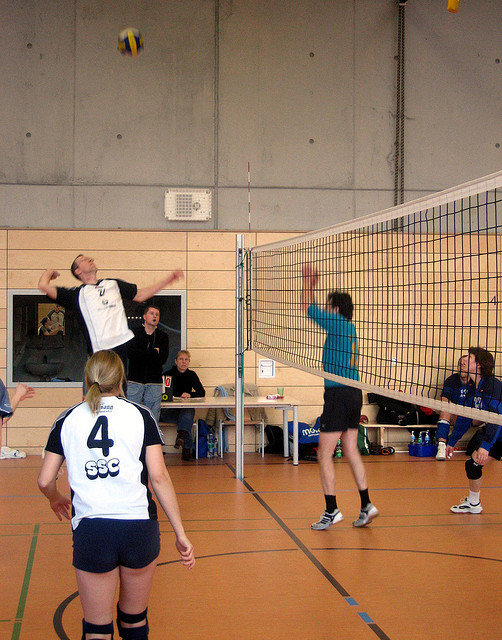
những người khác đang theo dõi cú đánh quả bóng chuyền của người đàn ông